ORMO

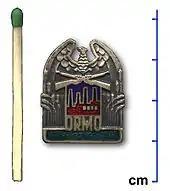
Inconspicuous badge of an ORMO member to be worn on a front pocket or lapel. The badge is smaller than a match.

The Volunteer Reserve of the Citizens' Militia ("Ochotnicza Rezerwa Milicji Obywatelskiej" or ORMO) was created on 21 February 1946 by the State National Council (KRN), a communist body under the auspices of the Polish Workers' Party (PPR). In the aftermath of World War II, the KRN was installed as the government of Poland with the military backing of the Soviet Union and needed to establish its authority. The main, initial purpose of ORMO was to provide urgently needed reinforcements to People's Army of Poland, the Internal Security Corps and MO special forces during operations against the Polish anti-communist insurgency. It was placed under the control of the Ministry of Public Security led by Stanisław Radkiewicz. The new units were considerably small, made up of 30–300 men armed with rifles and submachine guns.